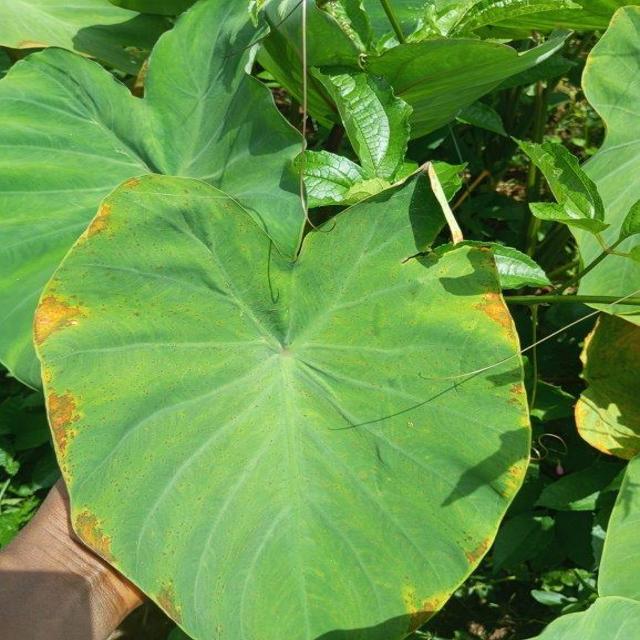
Label: Early_Blight